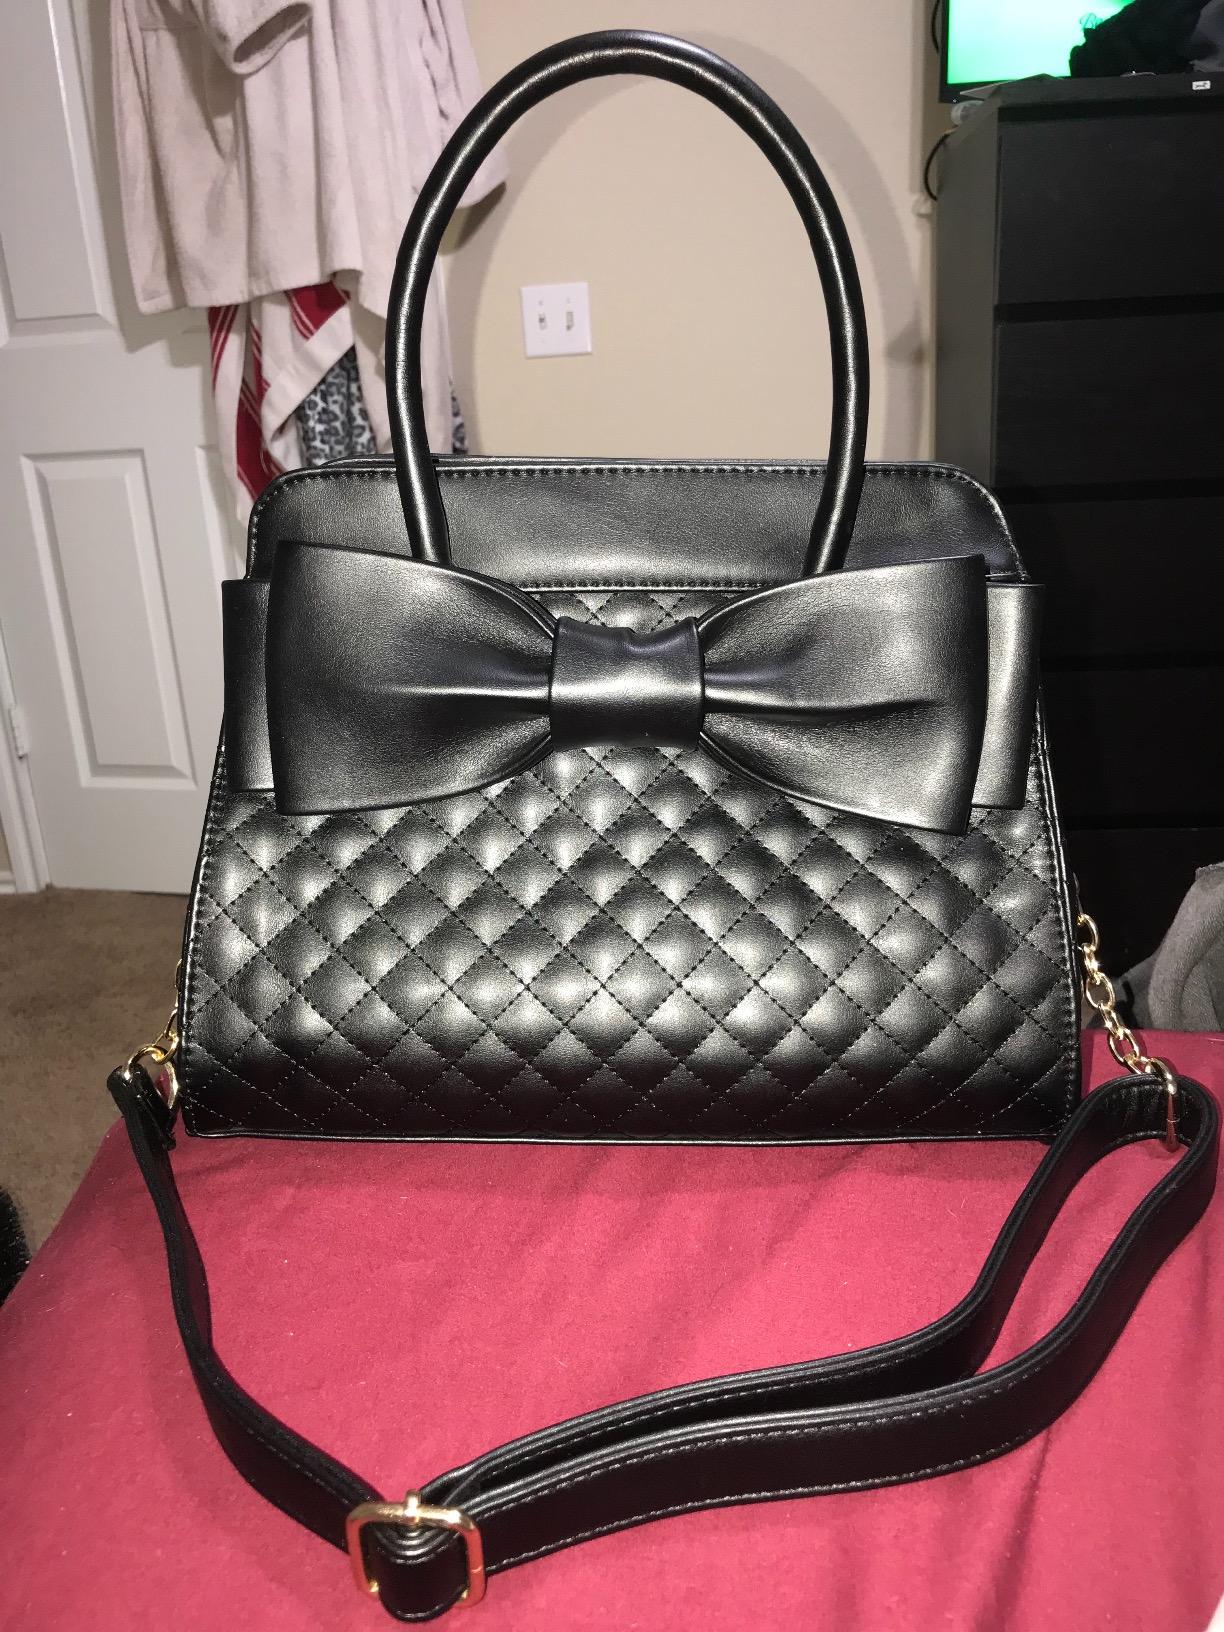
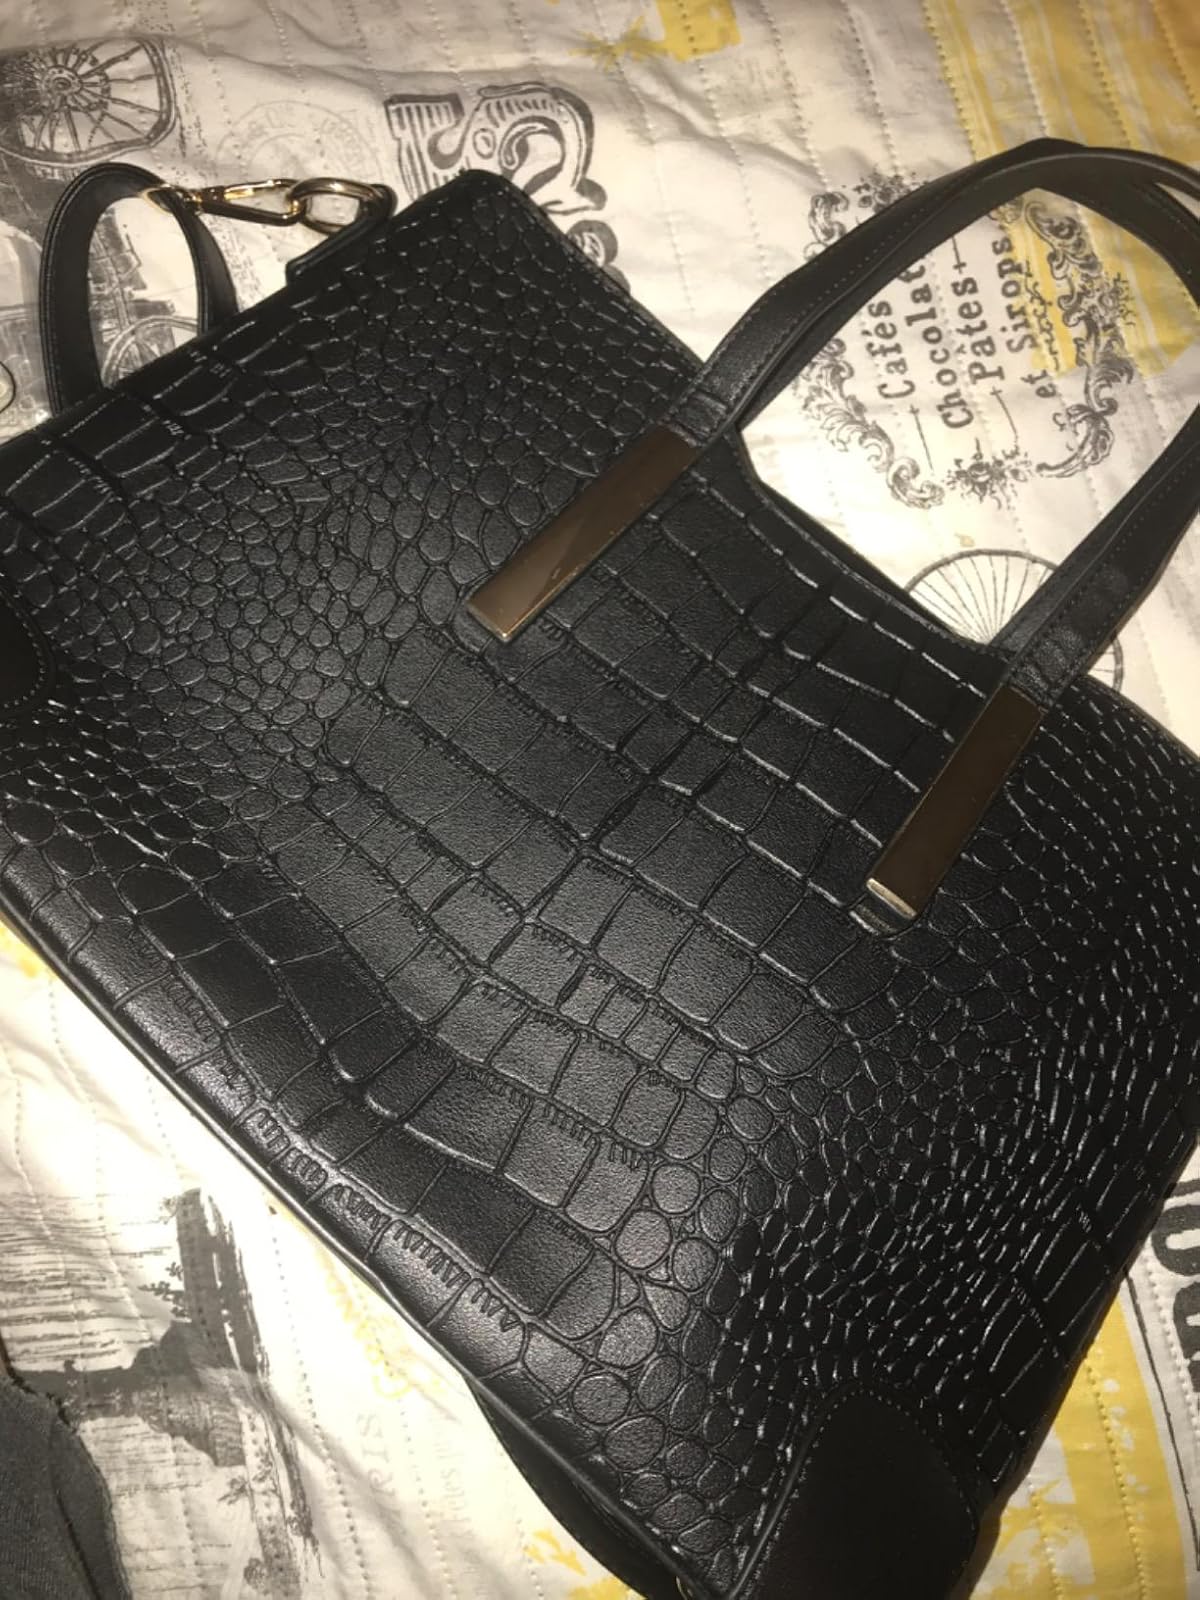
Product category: accessories_handbag
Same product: no